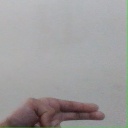
अक्षर: ह